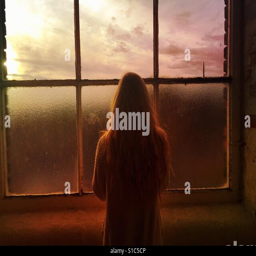
rear view of a lonely woman looking out of the window at sunset